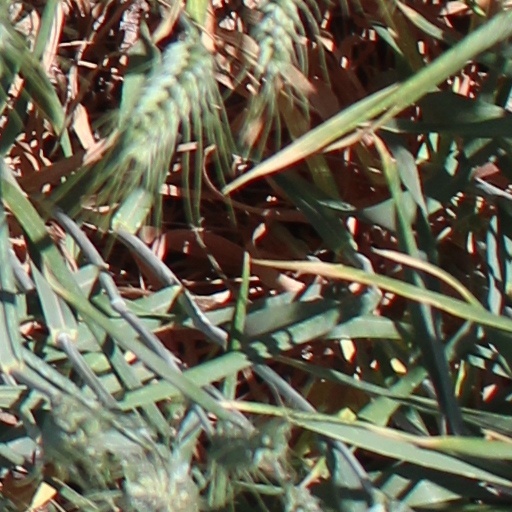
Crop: wheat